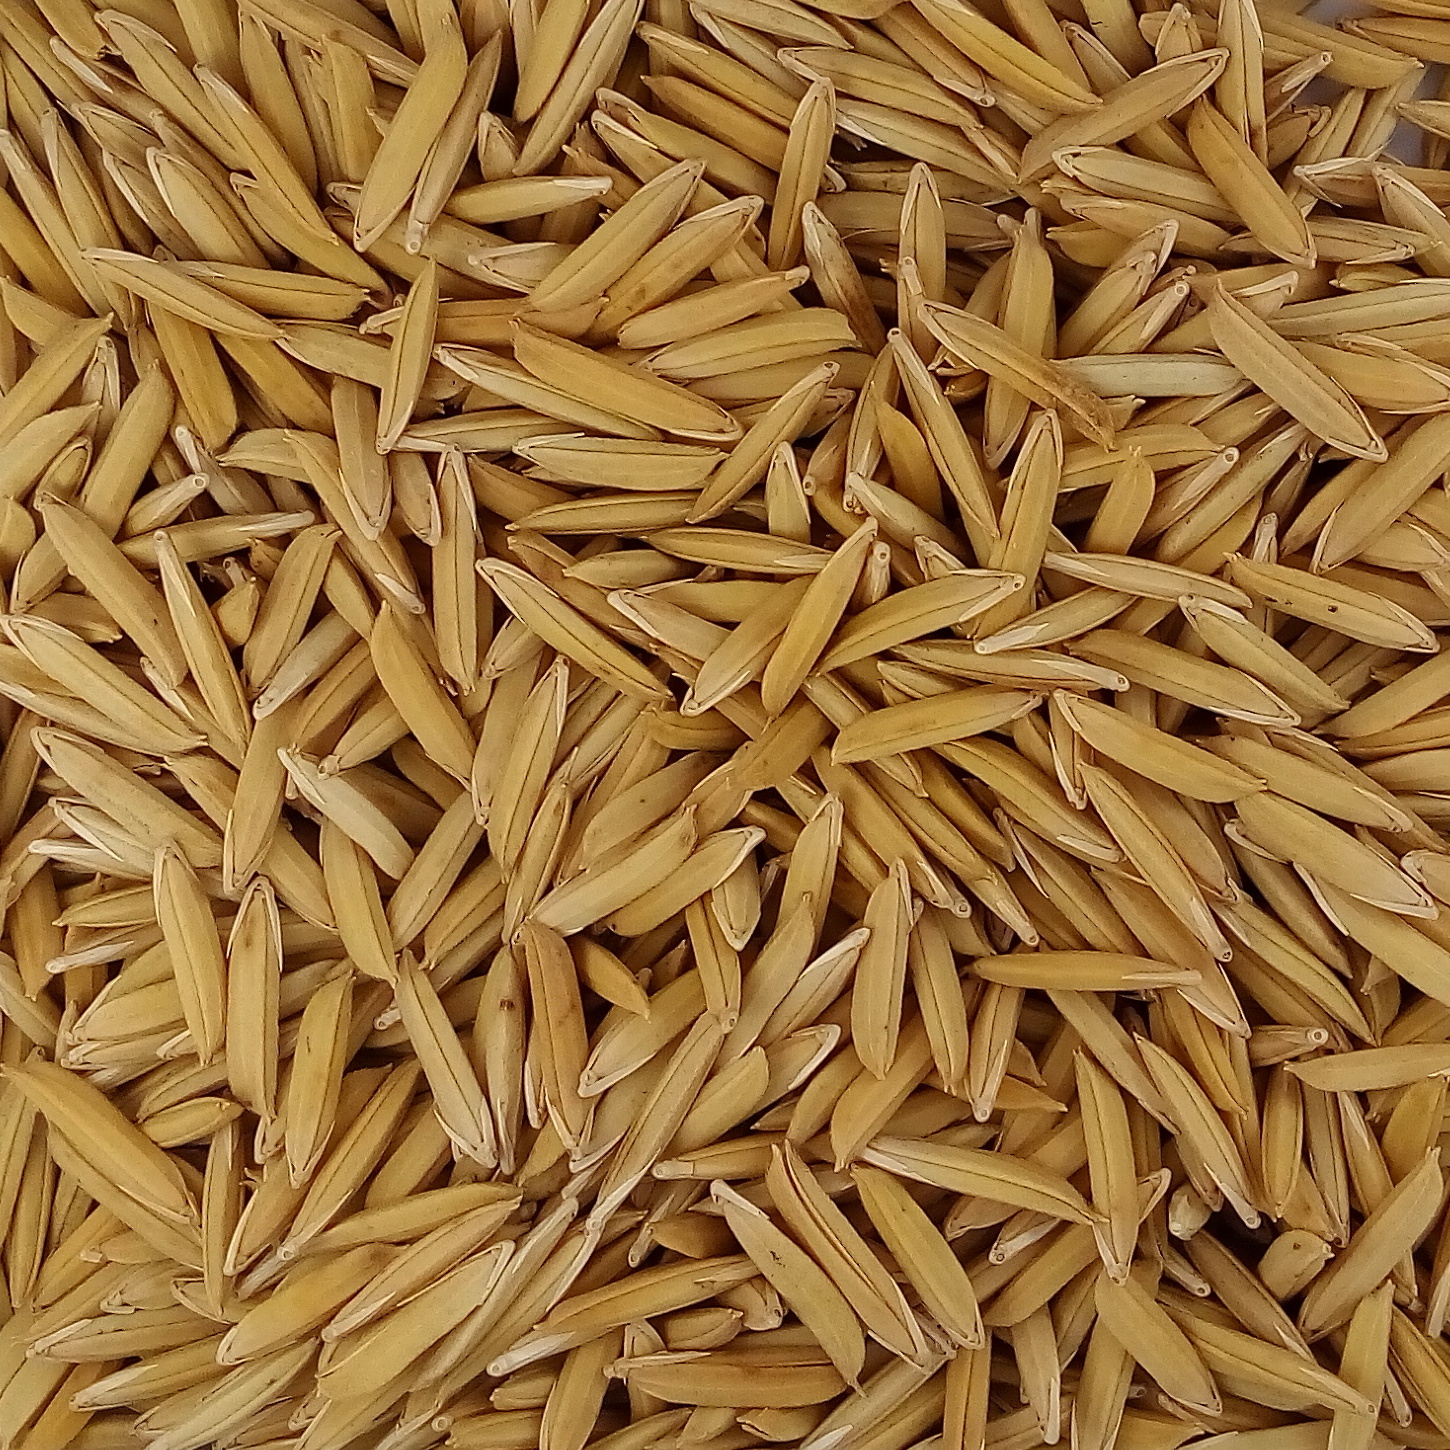
Rice seed variety: 1718